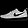
Label: Sneaker